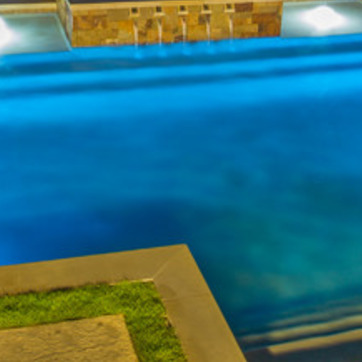
Material: water